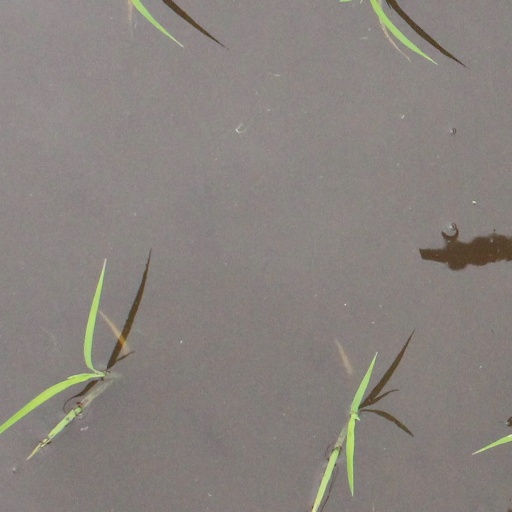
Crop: rice